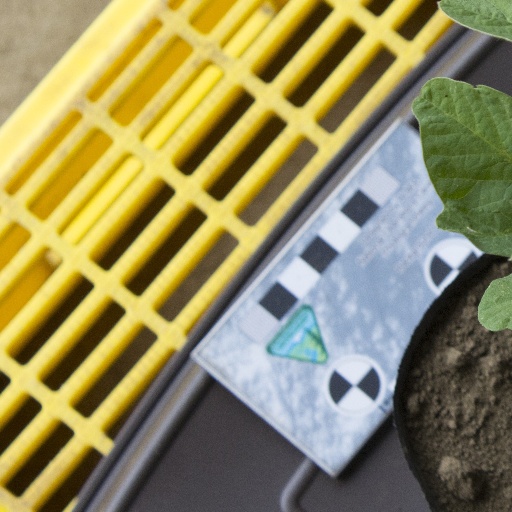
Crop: soybean